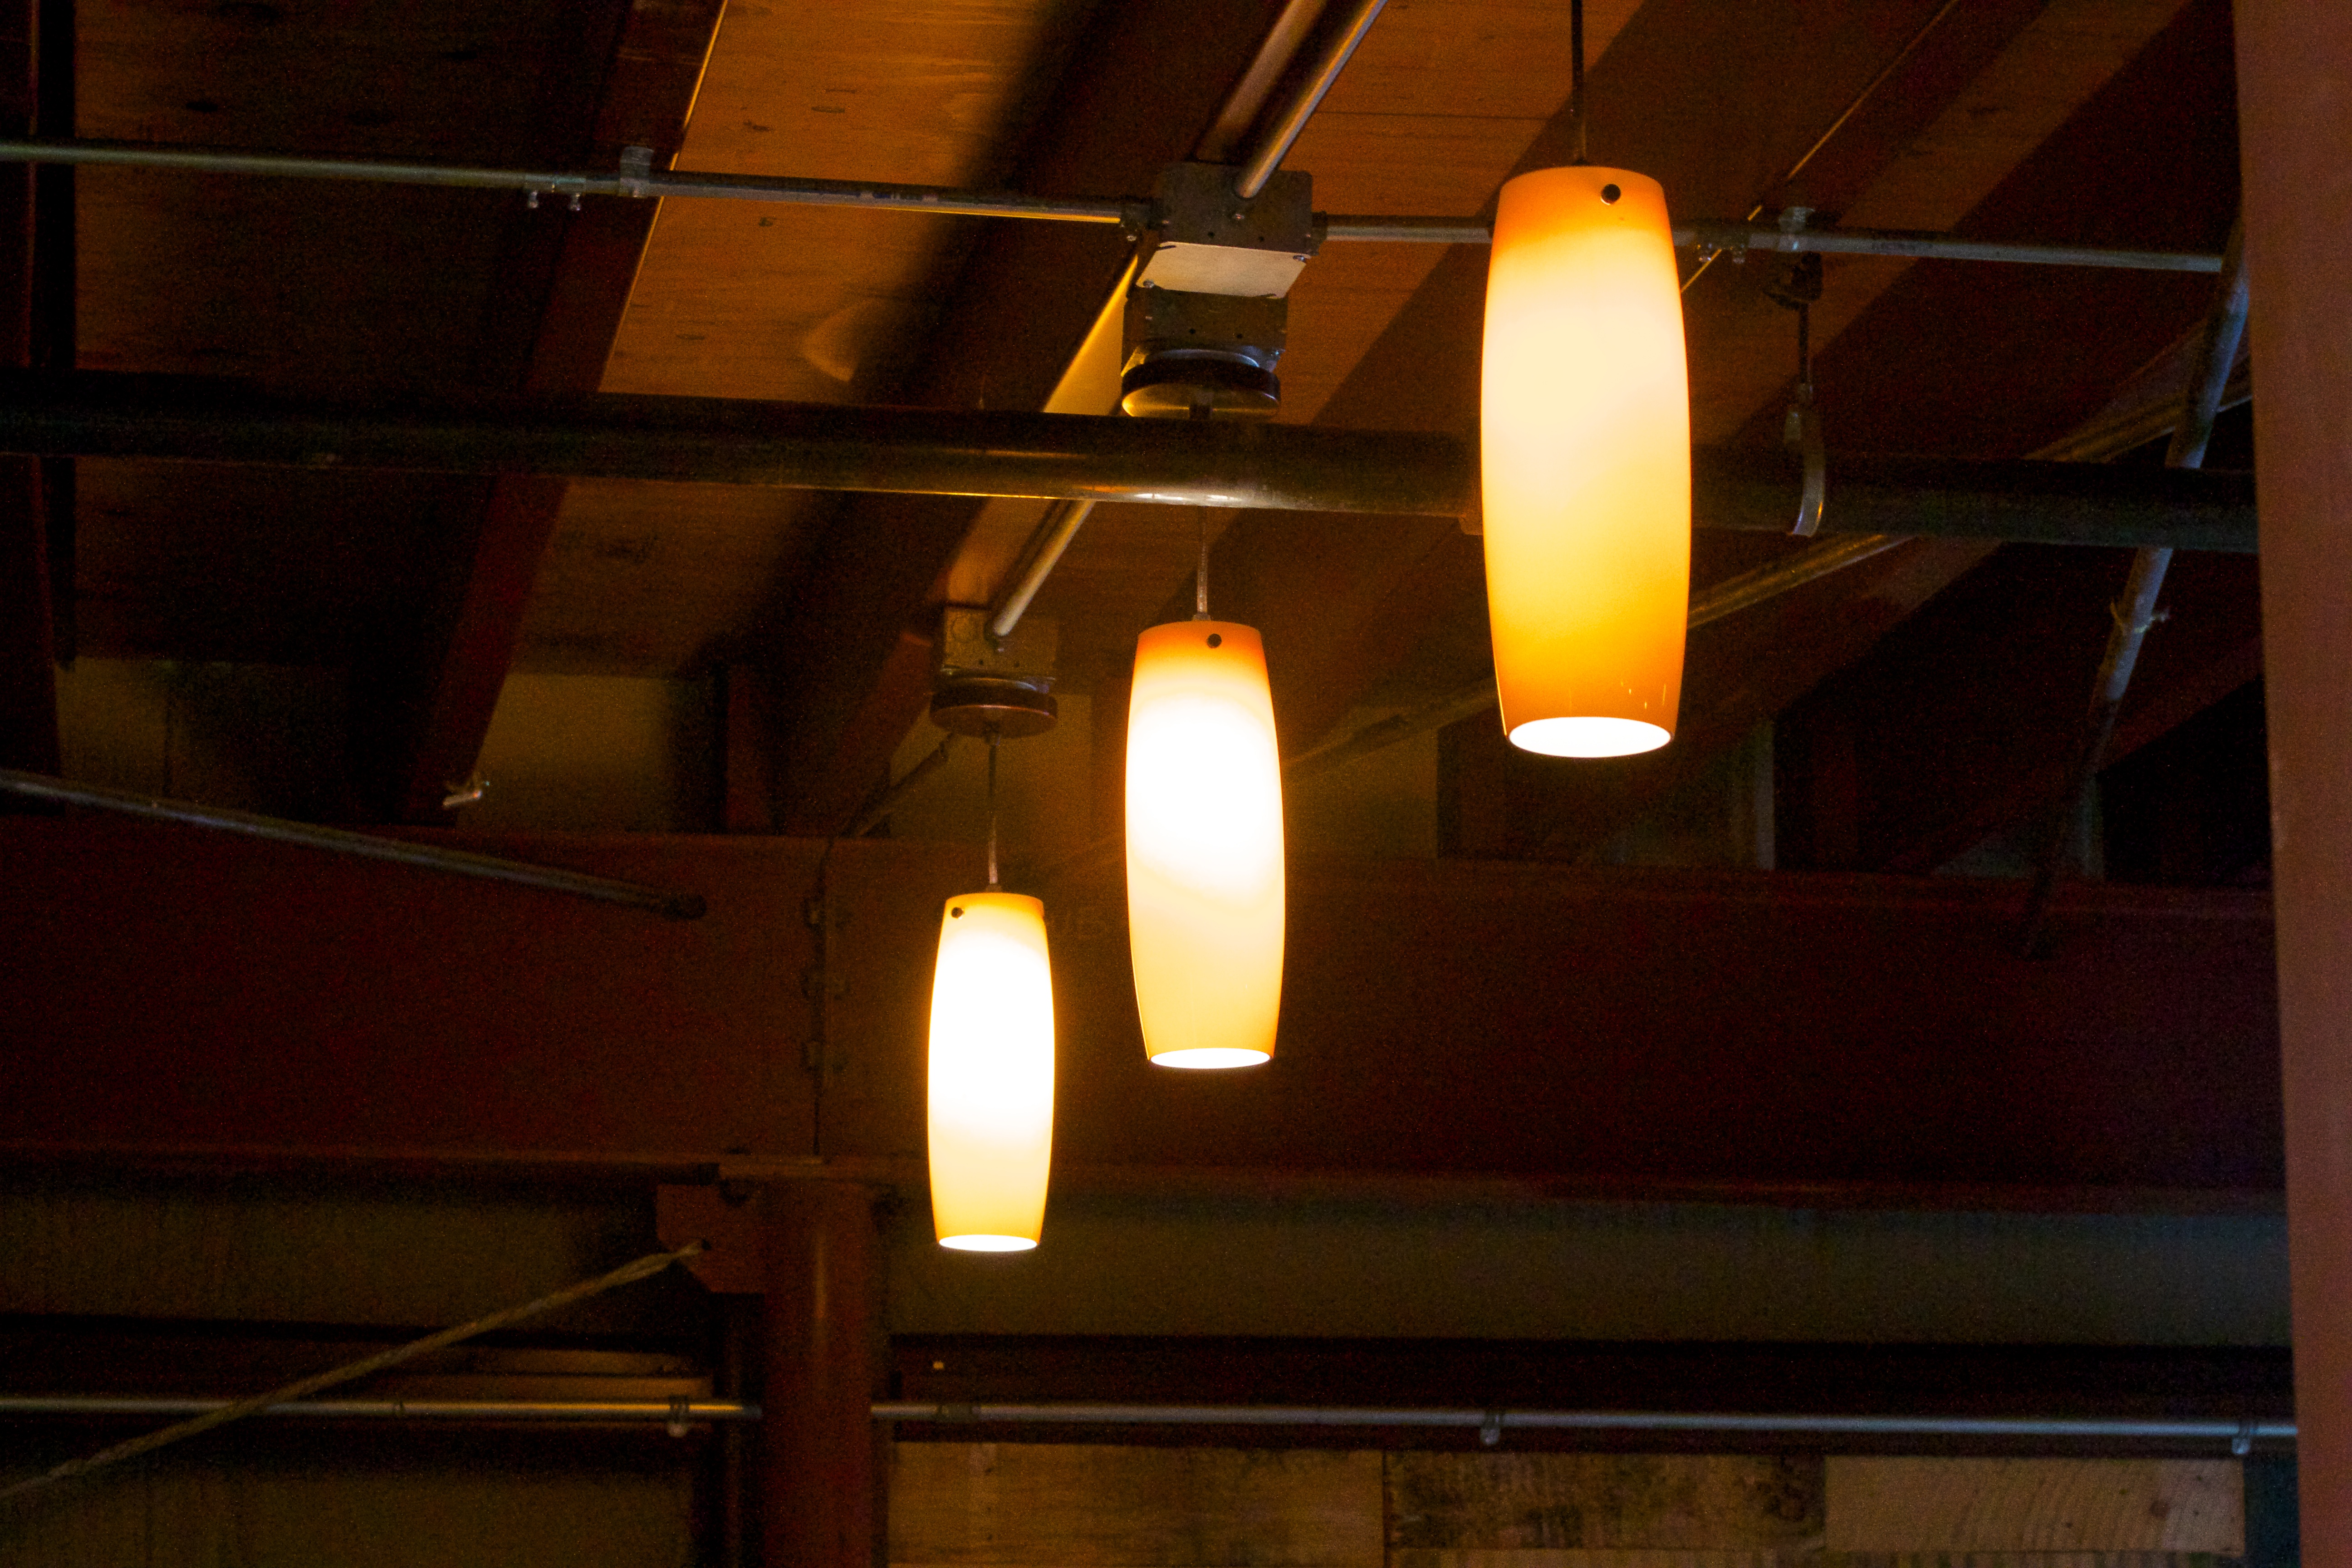
light, night, ceiling, darkness, yellow, lighting, interior design, design, light fixture, shape, thatbrewery